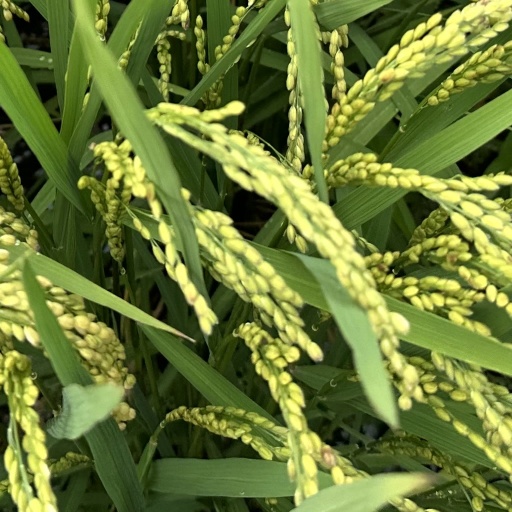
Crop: rice